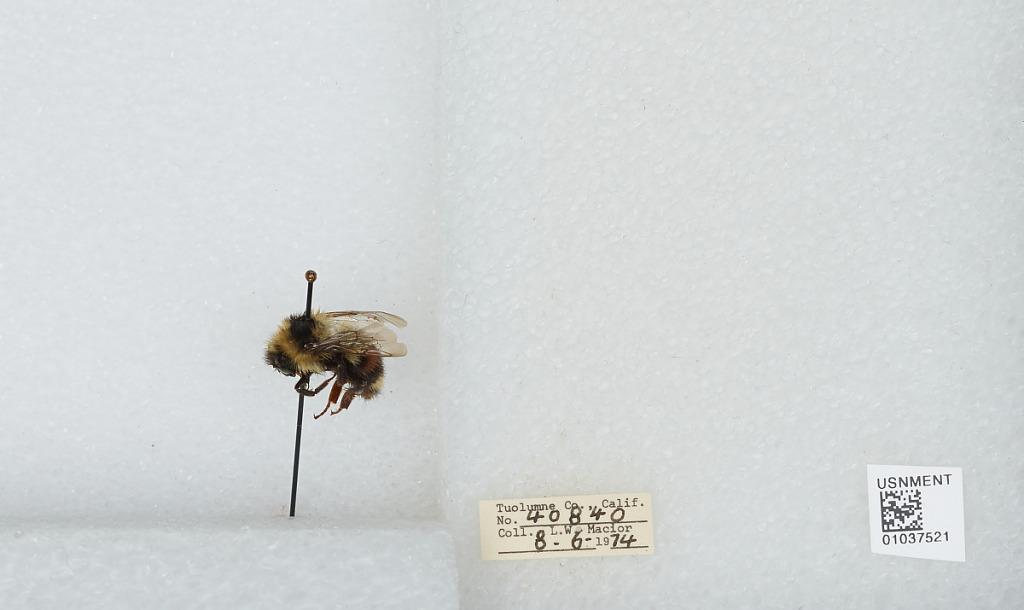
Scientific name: Bombus (Cullumanobombus) rufocinctus Cresson
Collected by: L. Macior
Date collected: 1974-8-6
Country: United States
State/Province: California
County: Tuolumne
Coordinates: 38.02, -119.93